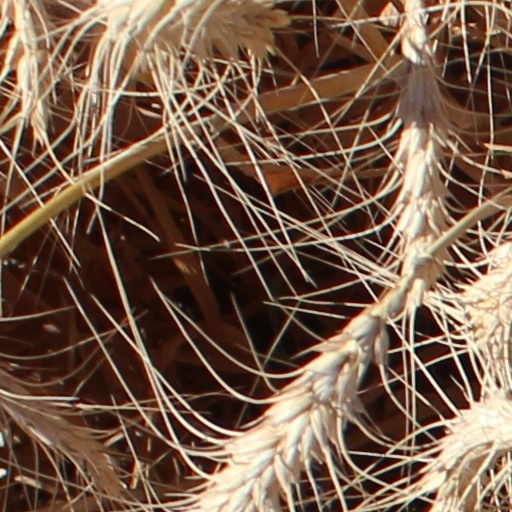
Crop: wheat